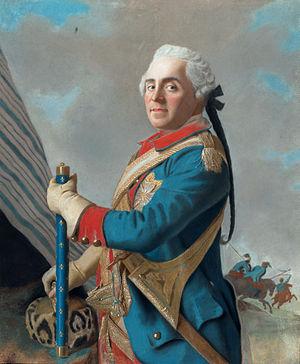
Le régiment de Schomberg dragons est un régiment de cavalerie français d'Ancien Régime créé en 1743 sous le nom de Volontaires de Saxe devenu sous la Révolution le 17ᵉ régiment de dragons.